Norfolk, Virginia

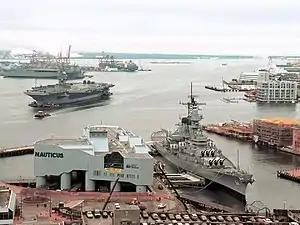
Nauticus and USS "Wisconsin"

When Norfolk was first settled, homes were made of wood and frame construction, similar to most medieval English-style homes. These homes had wide chimneys and thatch roofs. Some decades after the town was first laid out in 1682, the Georgian architectural style, which was popular in the South at the time, was used. Brick was considered more substantial construction; patterns were made by brick laid and Flemish bond. This style evolved to include projecting center pavilions, Palladian windows, balustraded roof decks, and two-story porticoes. By 1740, homes, warehouses, stores, workshops, and taverns began to dot Norfolk's streets.